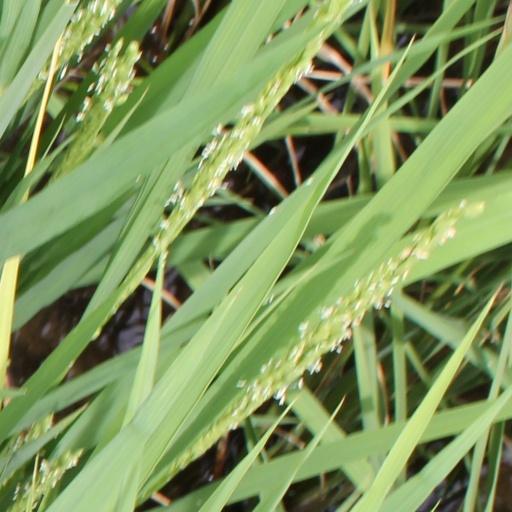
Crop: rice